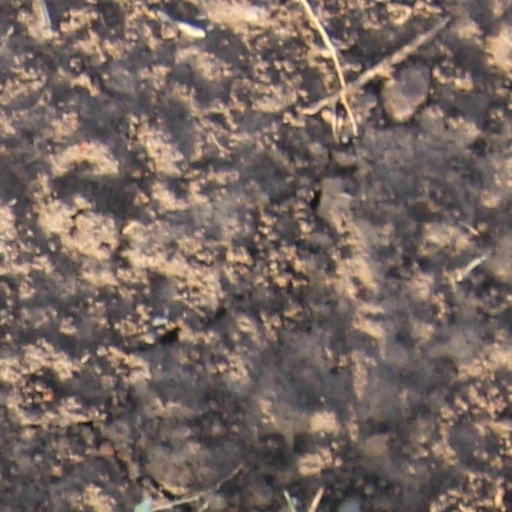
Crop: wheat